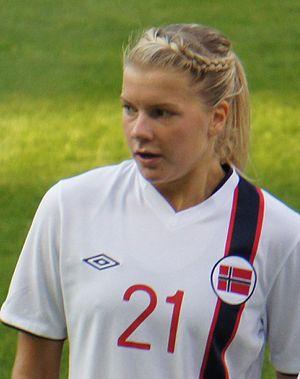
Ada Hegerberg, en équipe de Norvège.